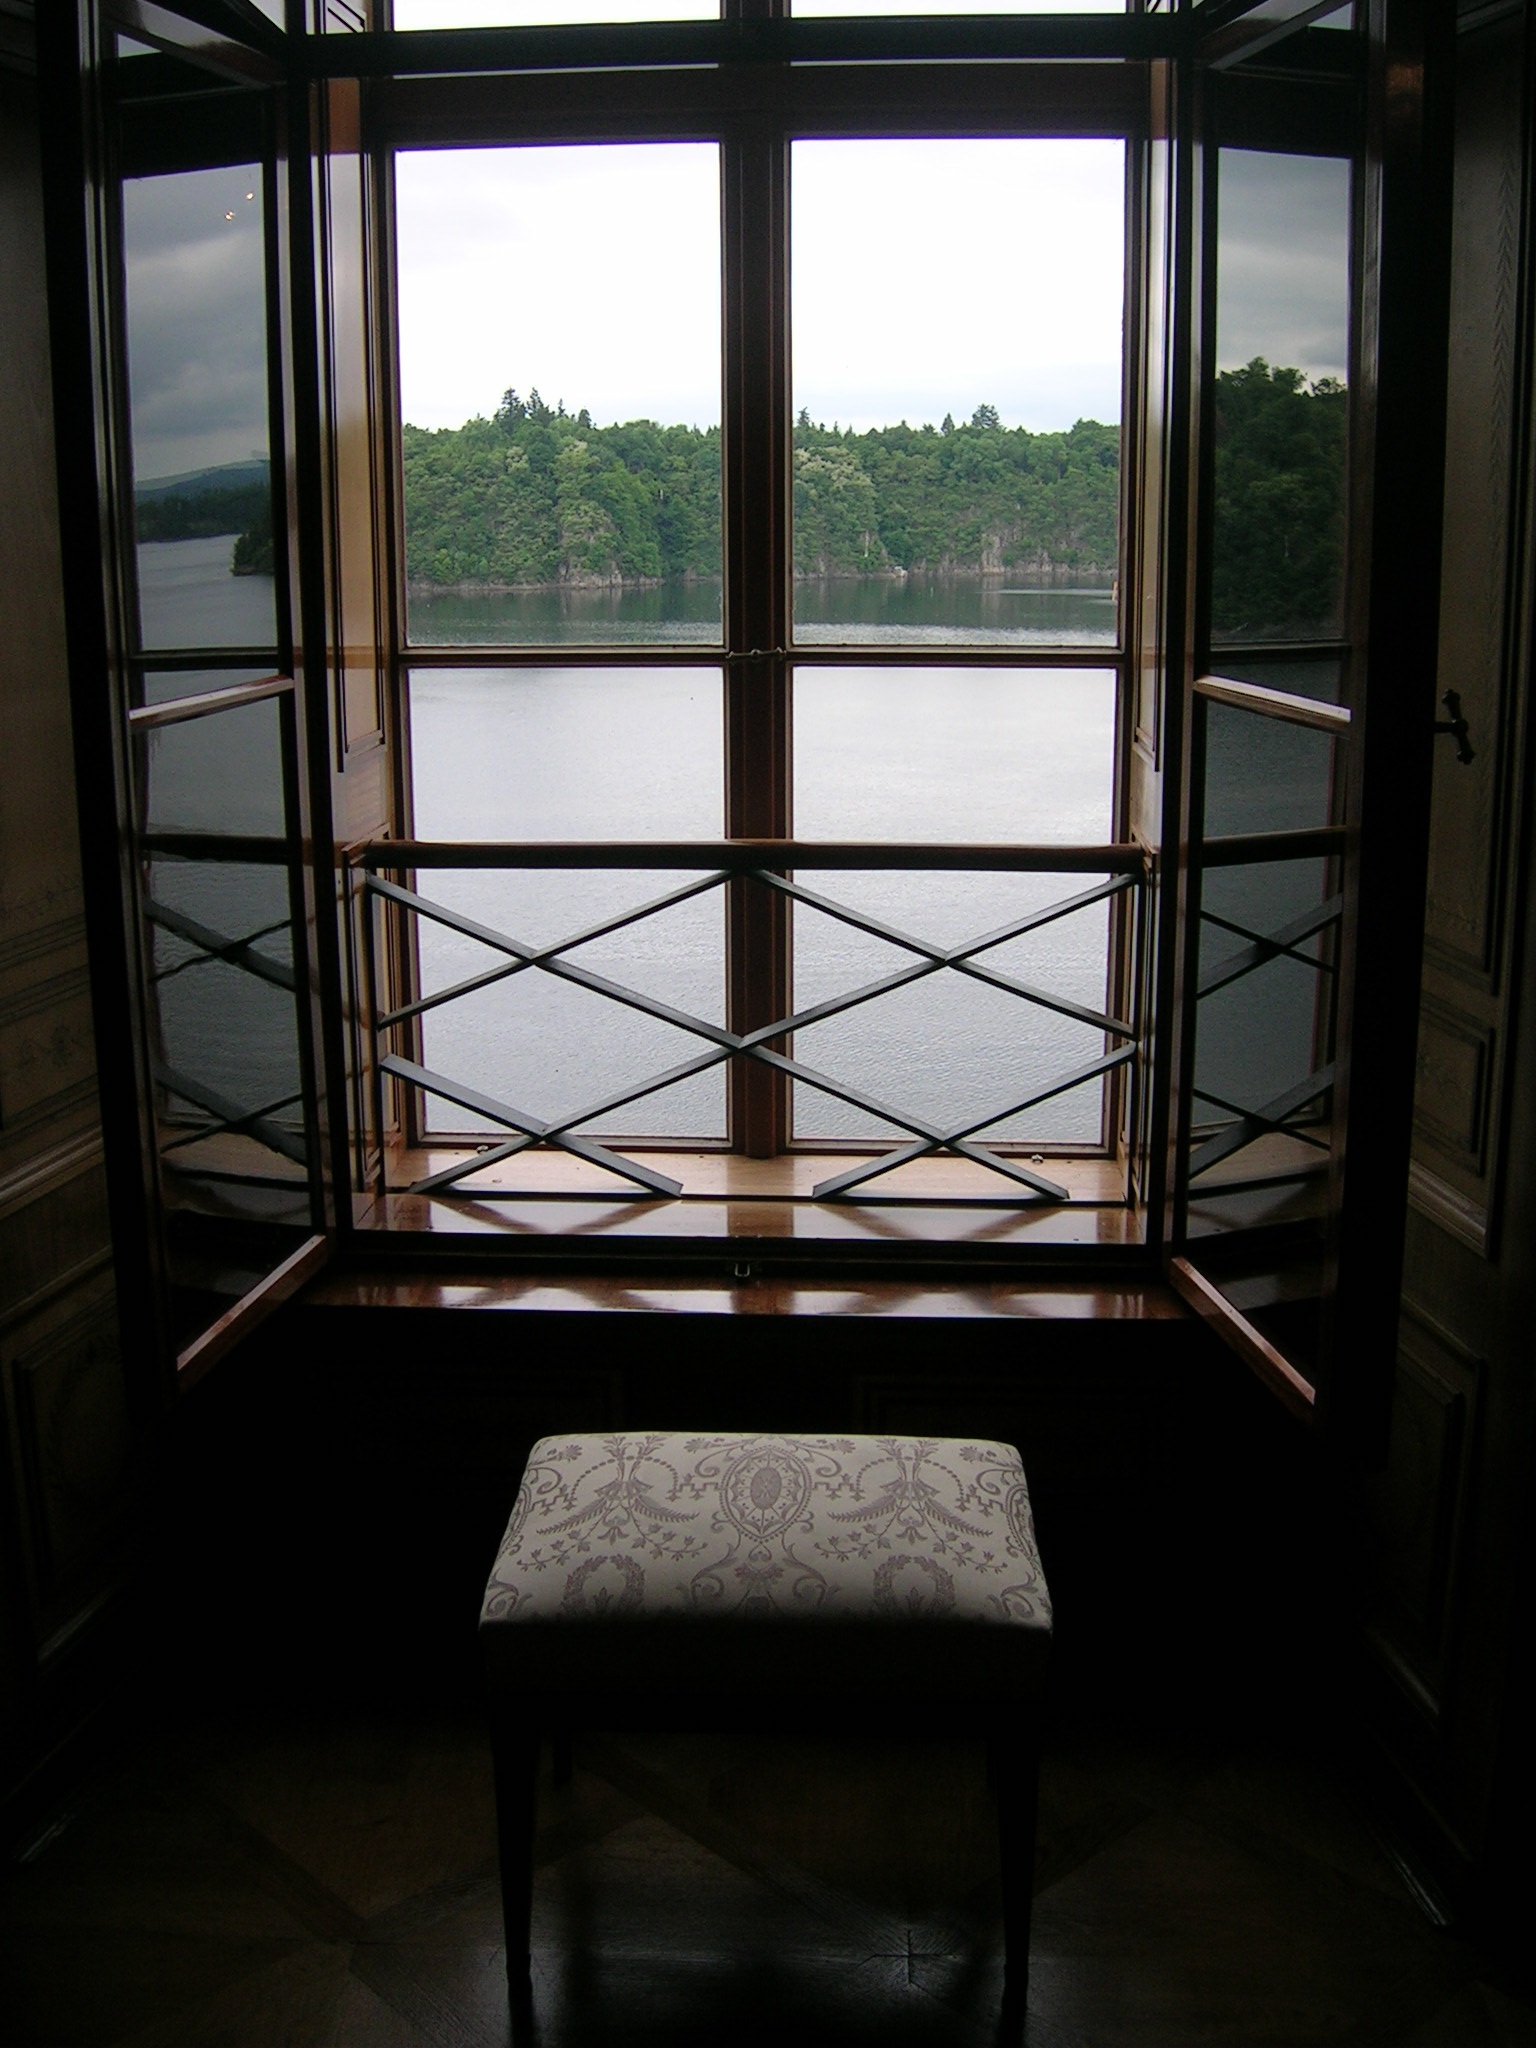
house, chair, window, lake, home, idyllic, cottage, property, furniture, room, door, interior design, outlook, window covering